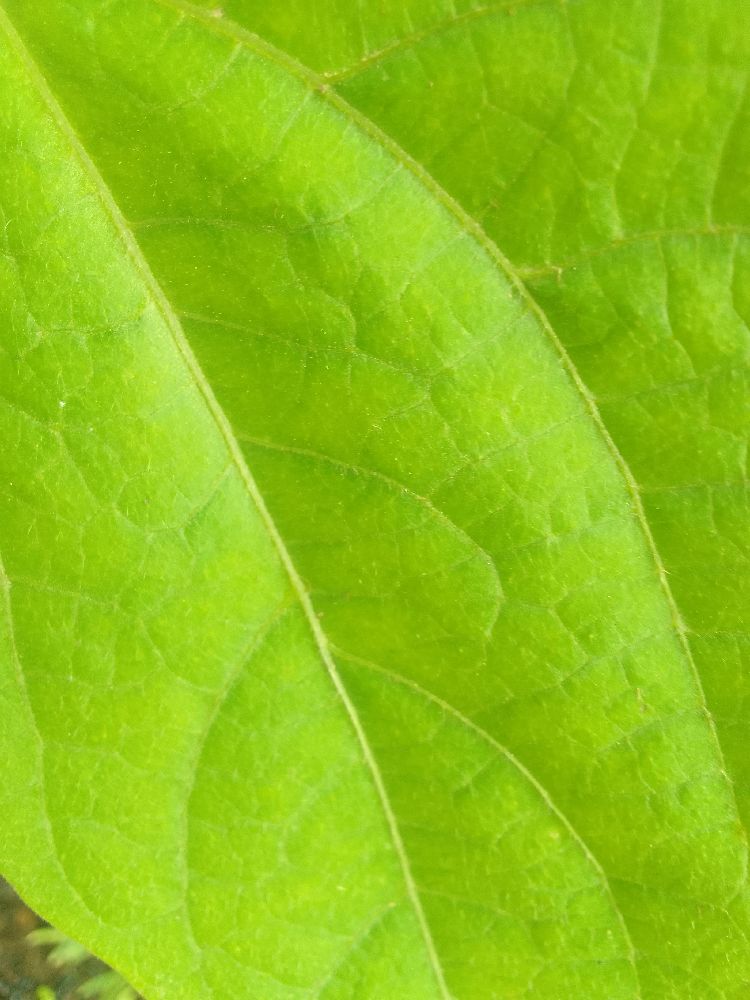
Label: healthy